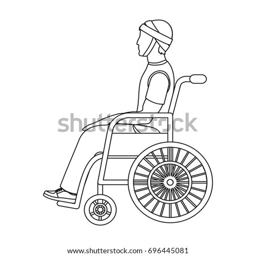
a man with a trauma in a wheelchair .